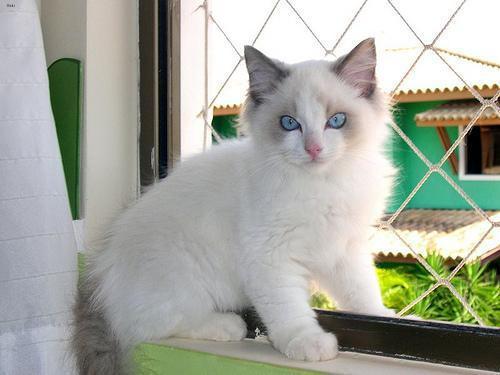
Ragdoll